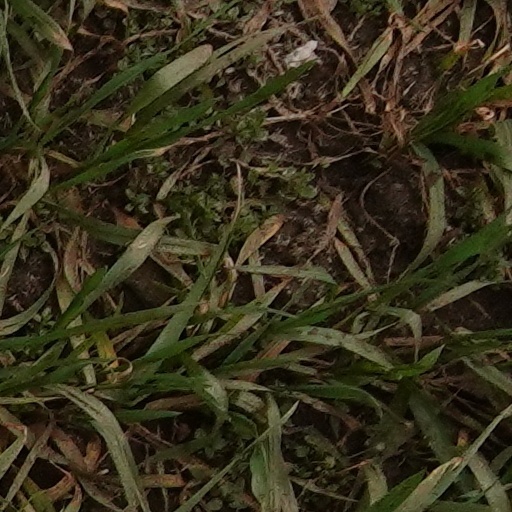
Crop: wheat